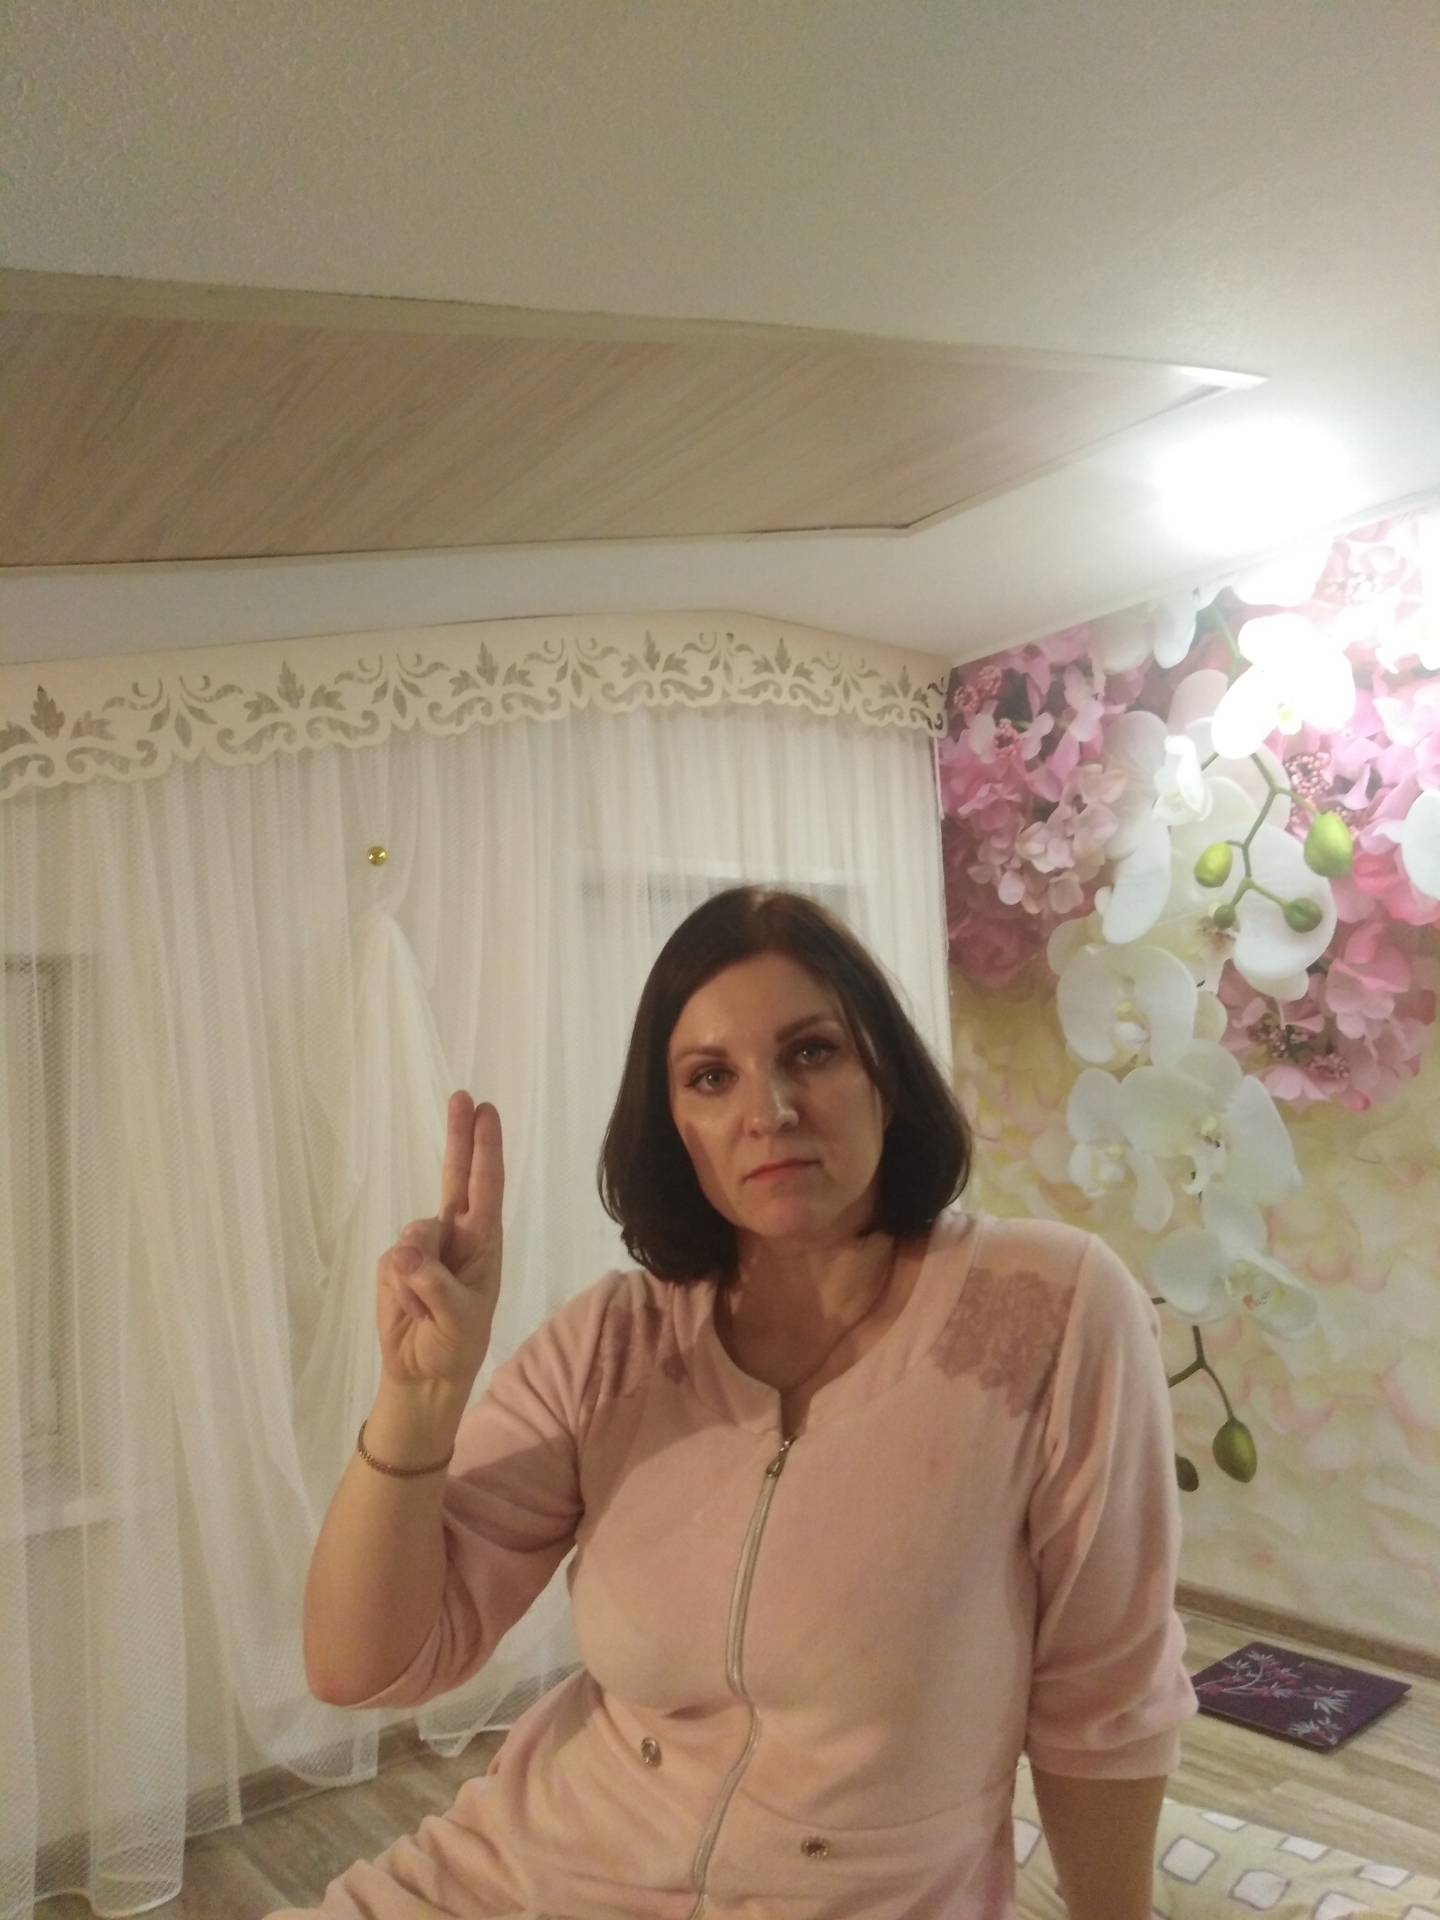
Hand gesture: two_up